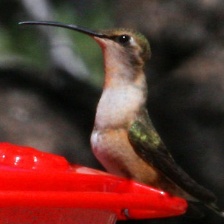
Species: LUCIFER HUMMINGBIRD
Scientific name: CALOTHORAX LUCIFER
ImageNet parent category: hummingbird